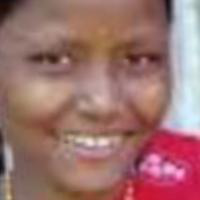
Age group: age 21-30